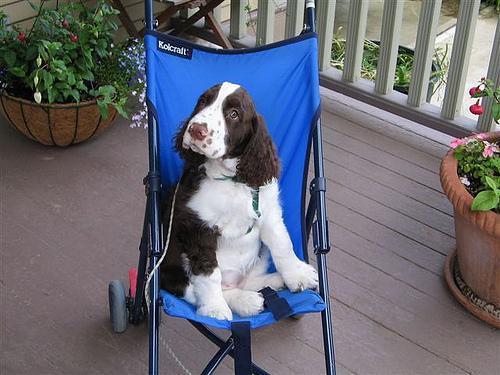
English_springer